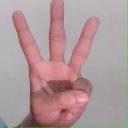
अक्षर: व